Tomáš Baťa

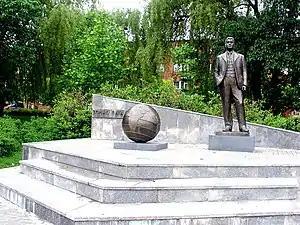
Baťa statue in Otrokovice, Czech Republic

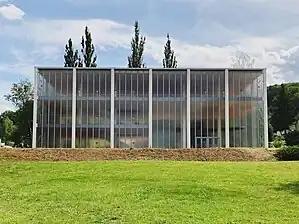
Tomas Bata Memorial in Zlín, Czech Republic

Baťa was regarded as an advocate of Taylorism, functionalism and a proponent of many aspects of the Garden city movement.